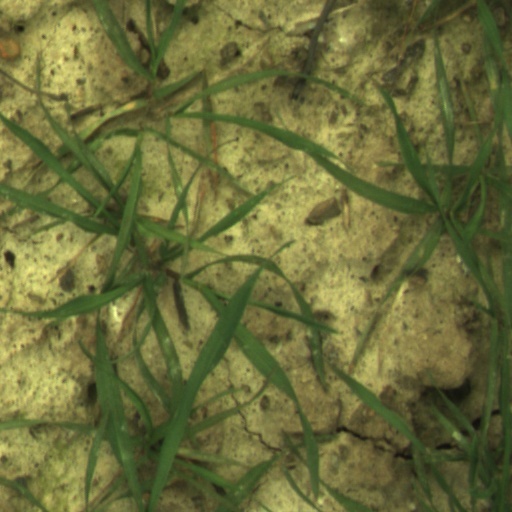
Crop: wheat